Derrick Favors

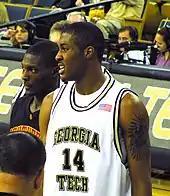
Favors with Georgia Tech in 2010

Favors committed to Georgia Tech in January 2009, which he chose over Georgia and North Carolina State.